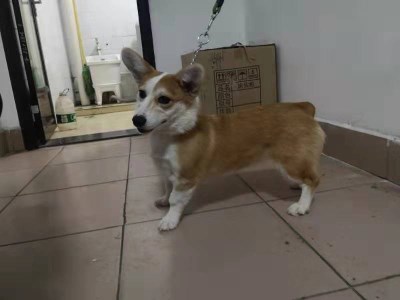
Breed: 2909-n000116-Cardigan